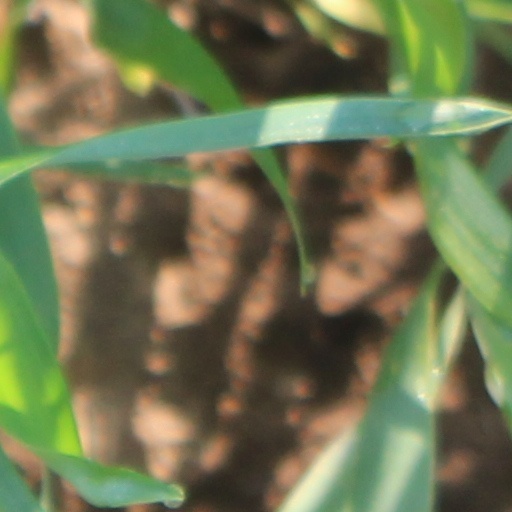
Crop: wheat